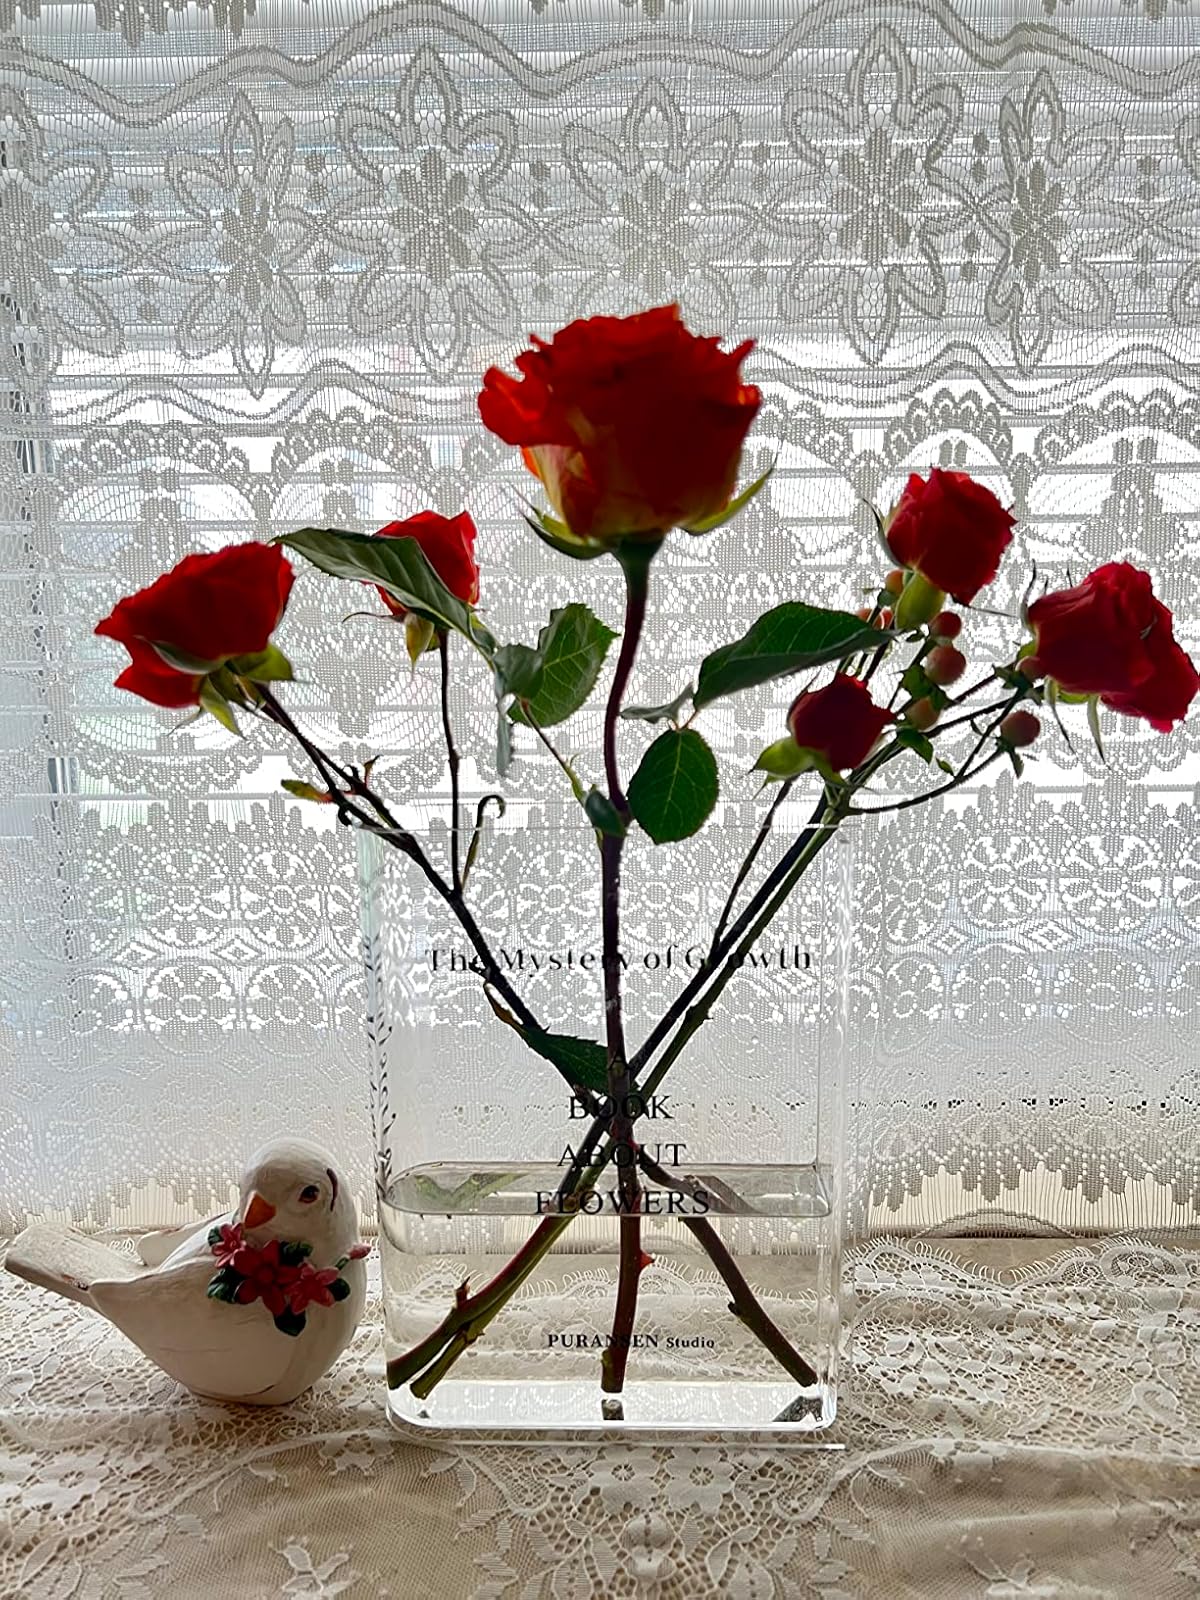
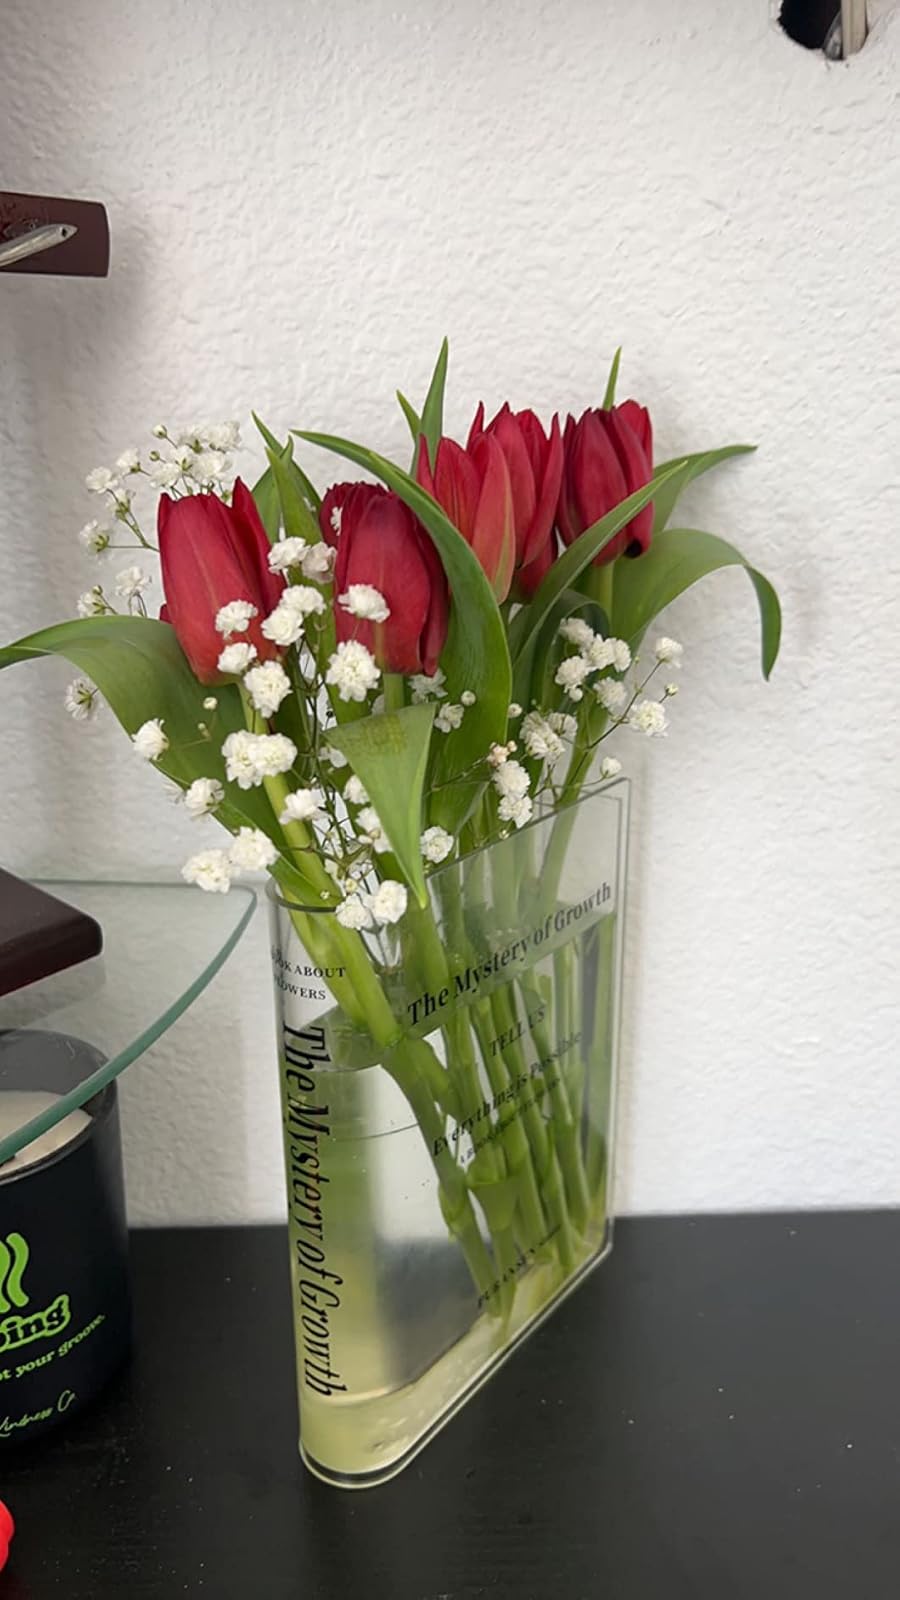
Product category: vase
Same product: yes